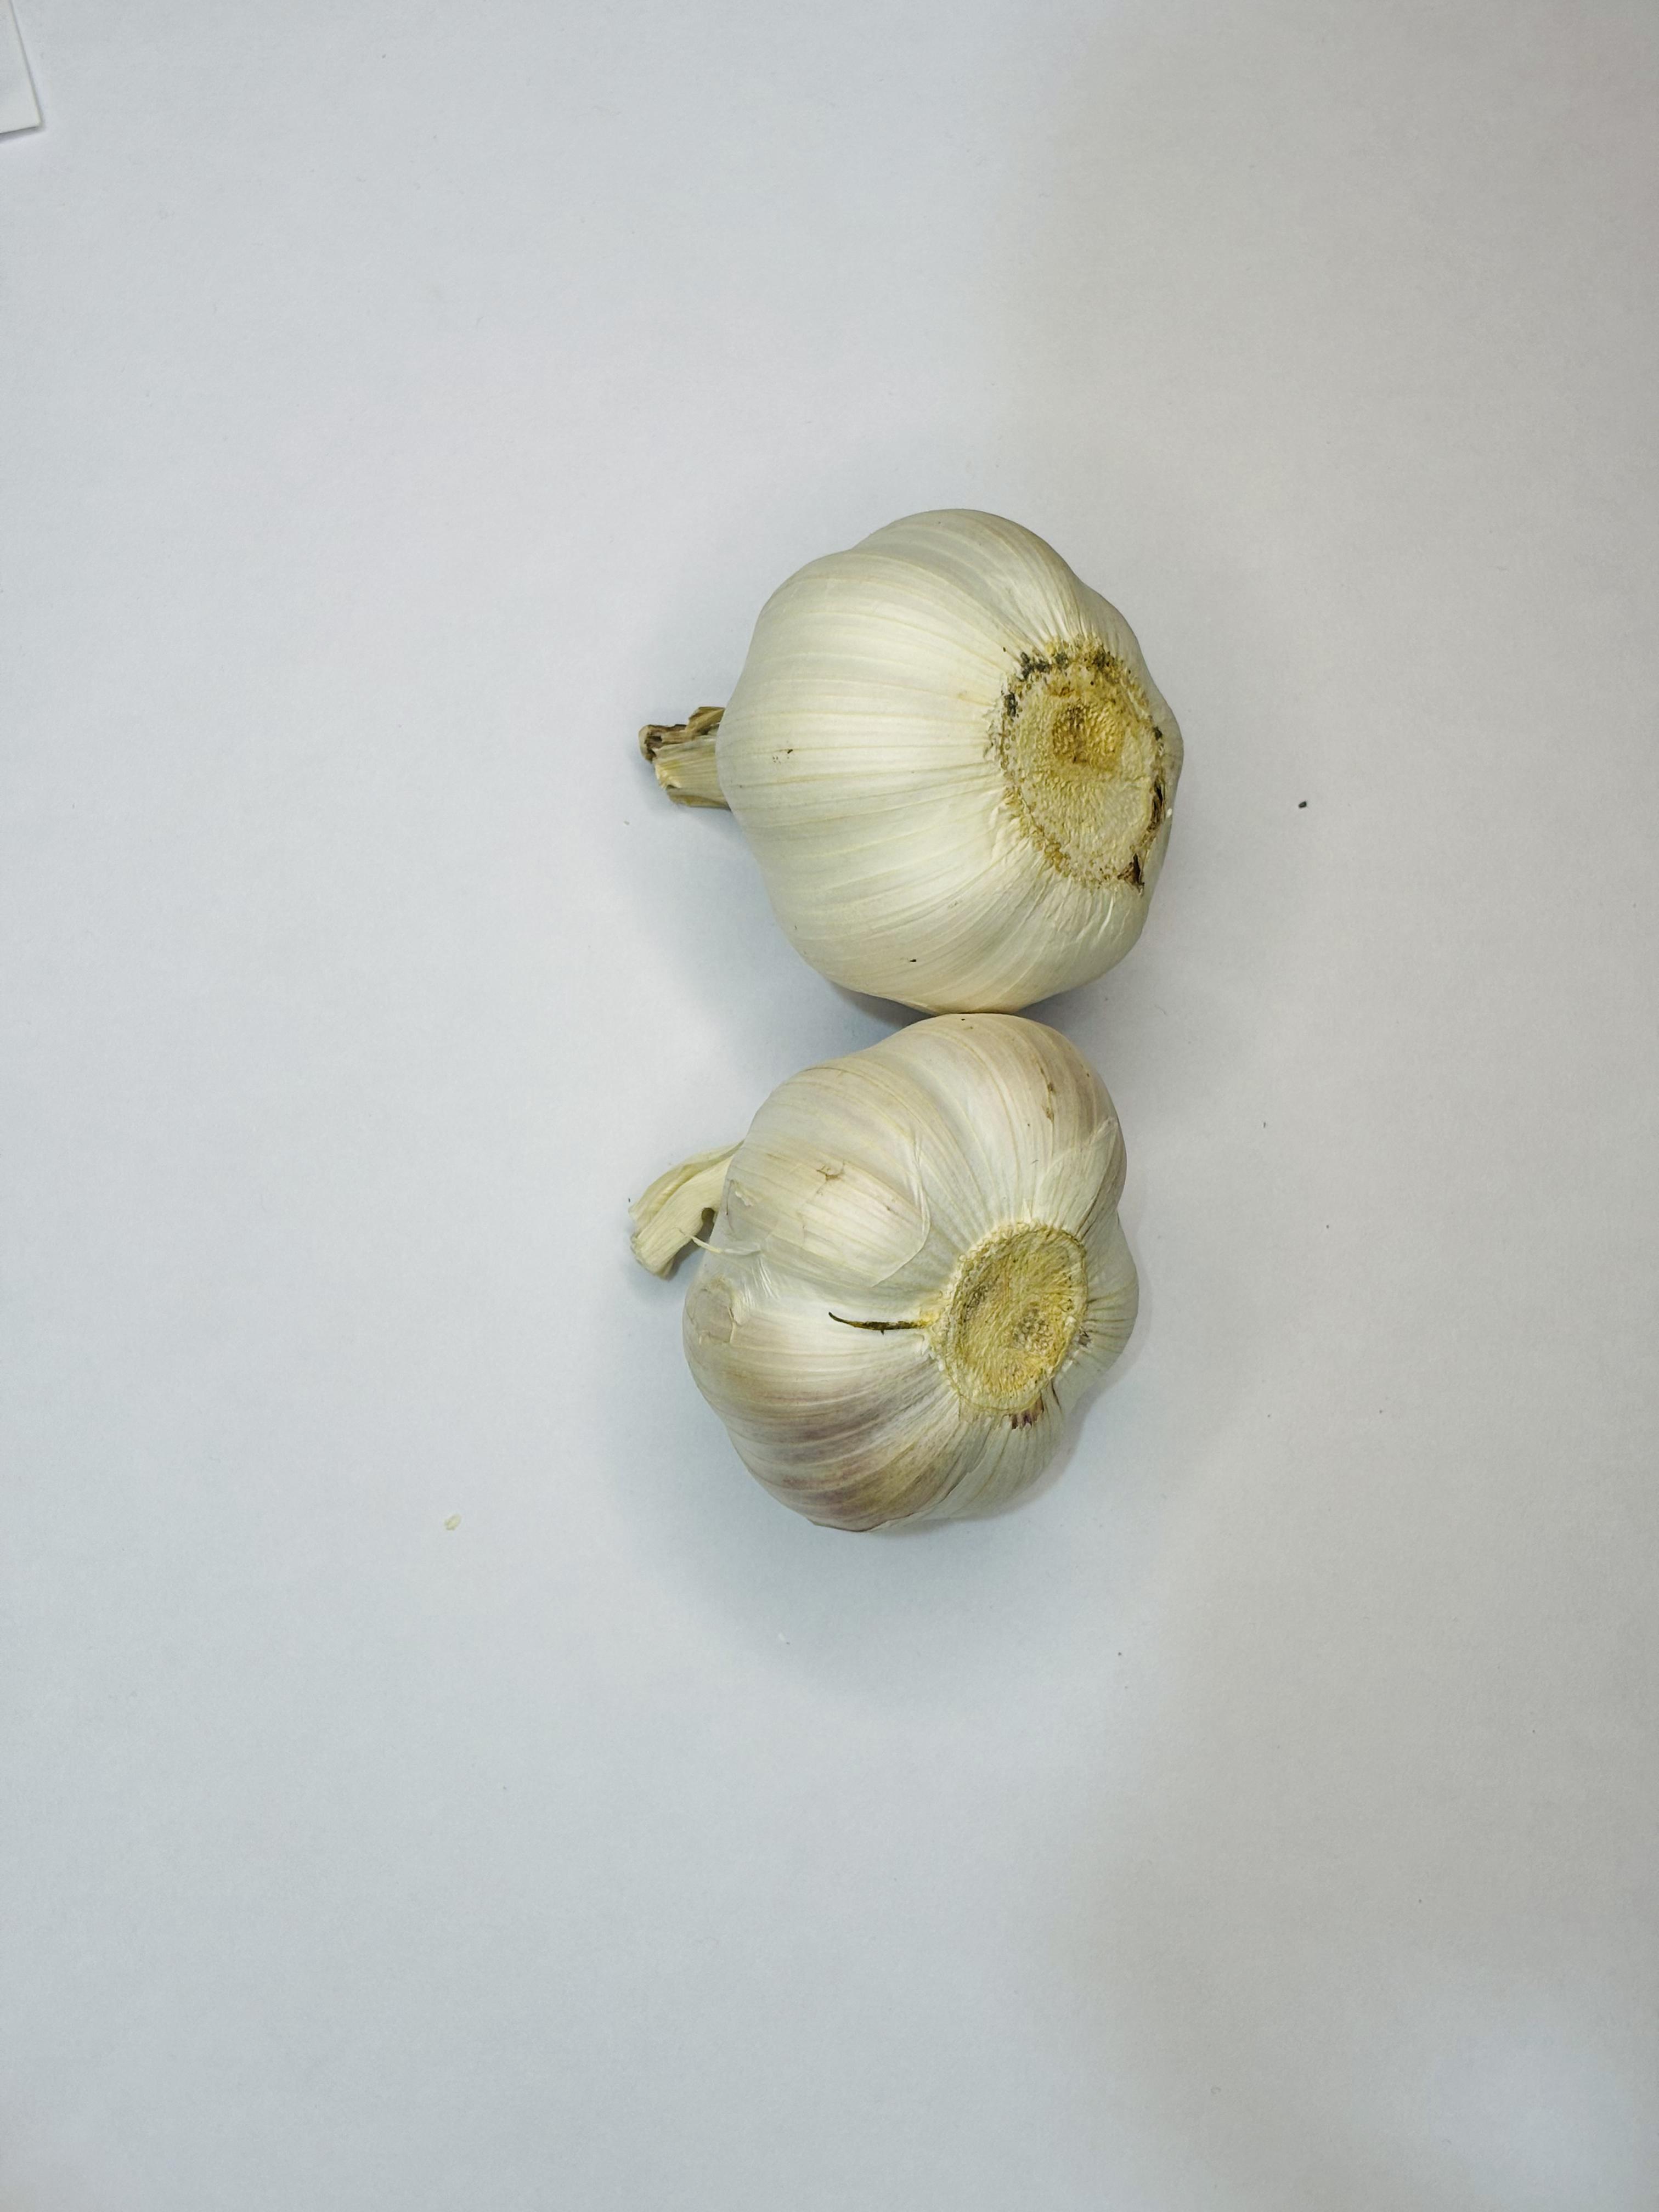
Label: Garlic